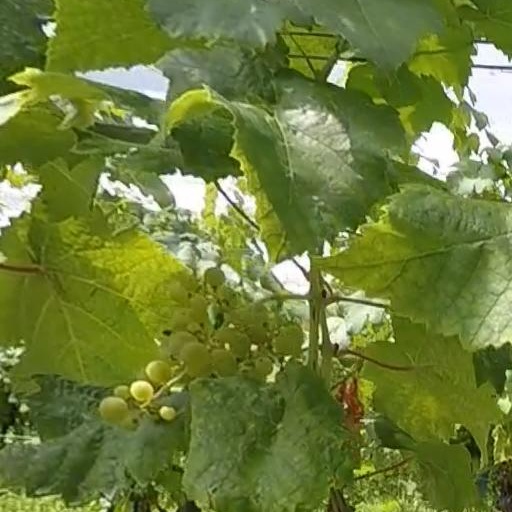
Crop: grape